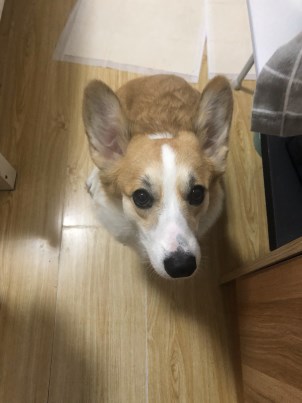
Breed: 2909-n000116-Cardigan